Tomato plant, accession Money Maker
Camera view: horizontal (90 deg, fisheye); turntable rotation: 210 degrees
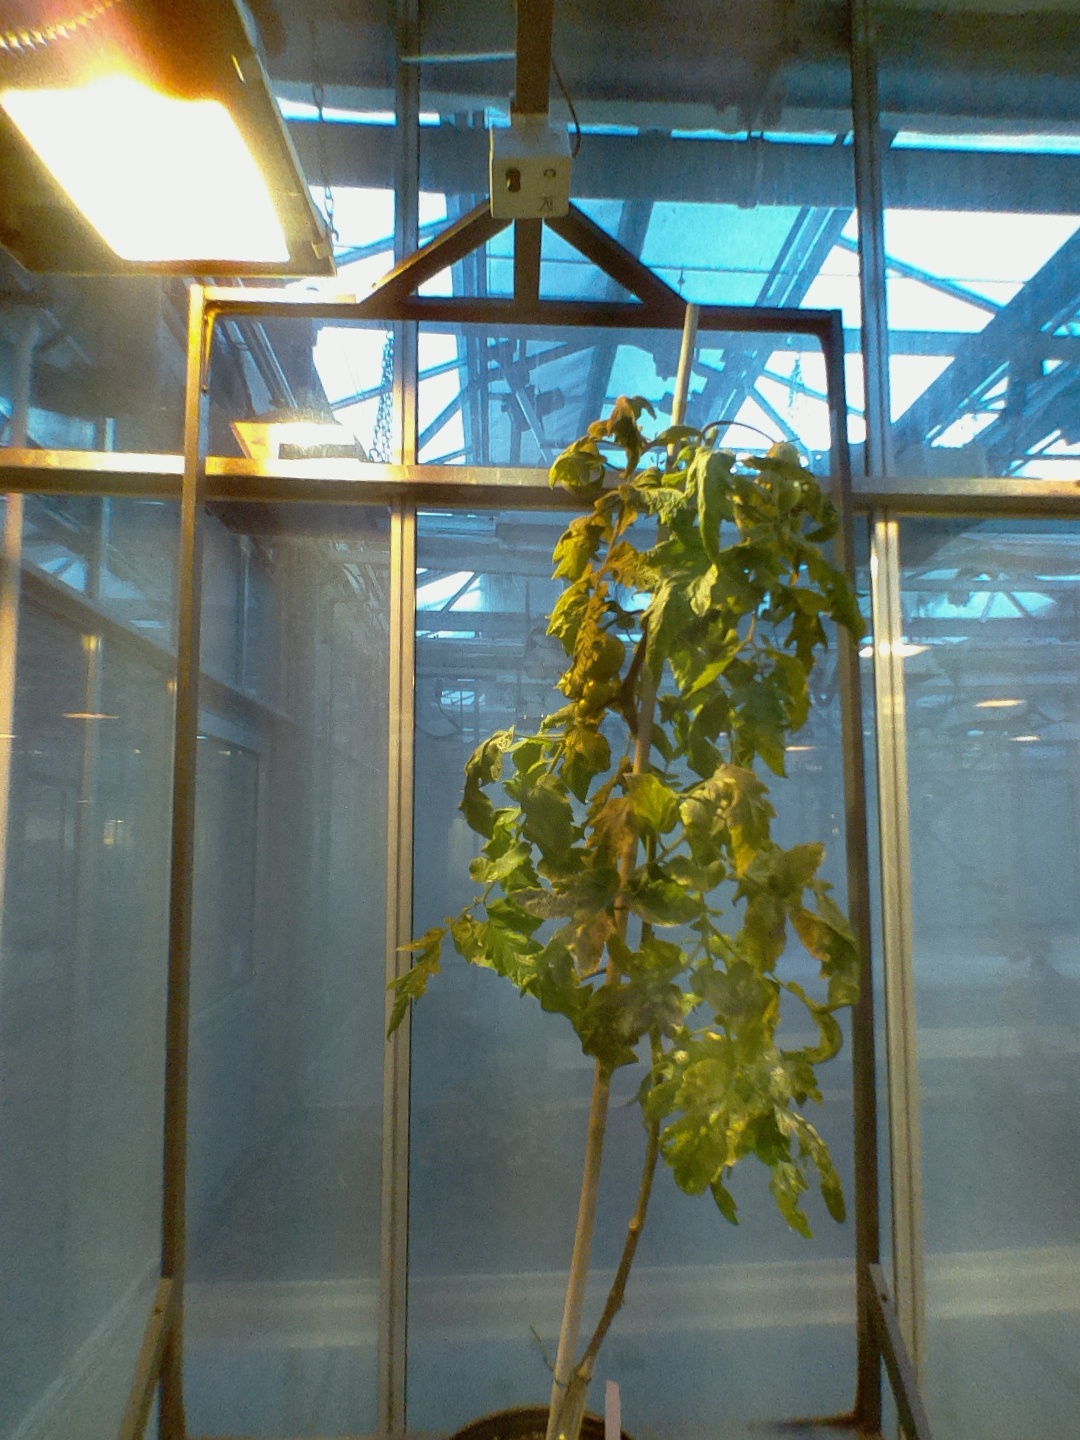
BBCH growth stage 75: 50%-60% of final fruit size